Laura Alfaro

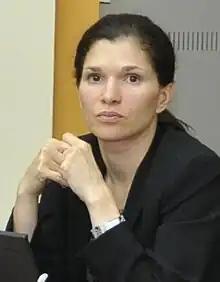
Laura Alfaro

Laura Alfaro is chief economist and economic counselor at the Inter-American Development Bank (IDB), a leading source of financing and knowledge for the economic, social, and institutional development of Latin America and the Caribbean.